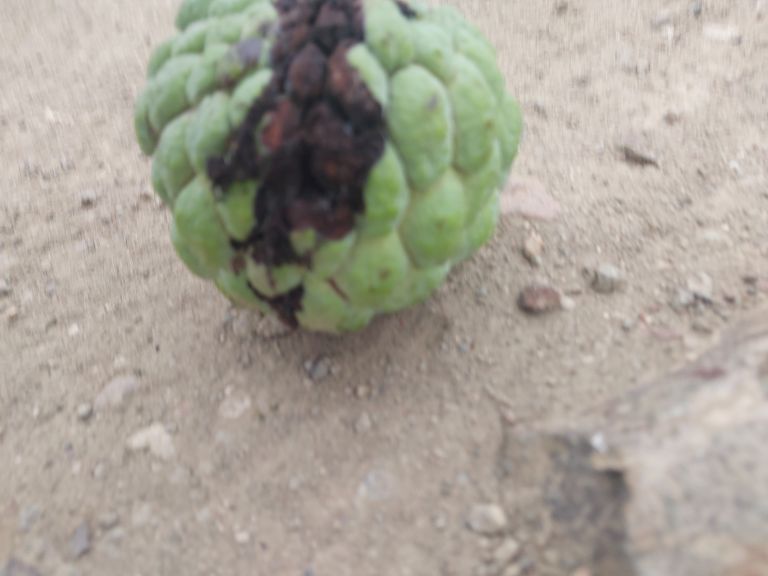
Disease label: Diplodia Rot